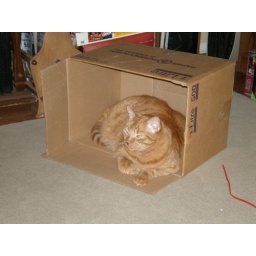
Josh has to approve any cardboard box that is brought into the house by sitting in it.